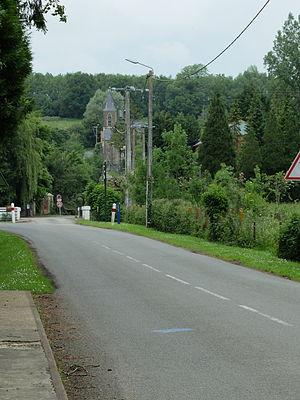
Vue de Bournonville depuis la mairie et vers l'église.
Bournonville est une commune française située dans le département du Pas-de-Calais en région Hauts-de-France.